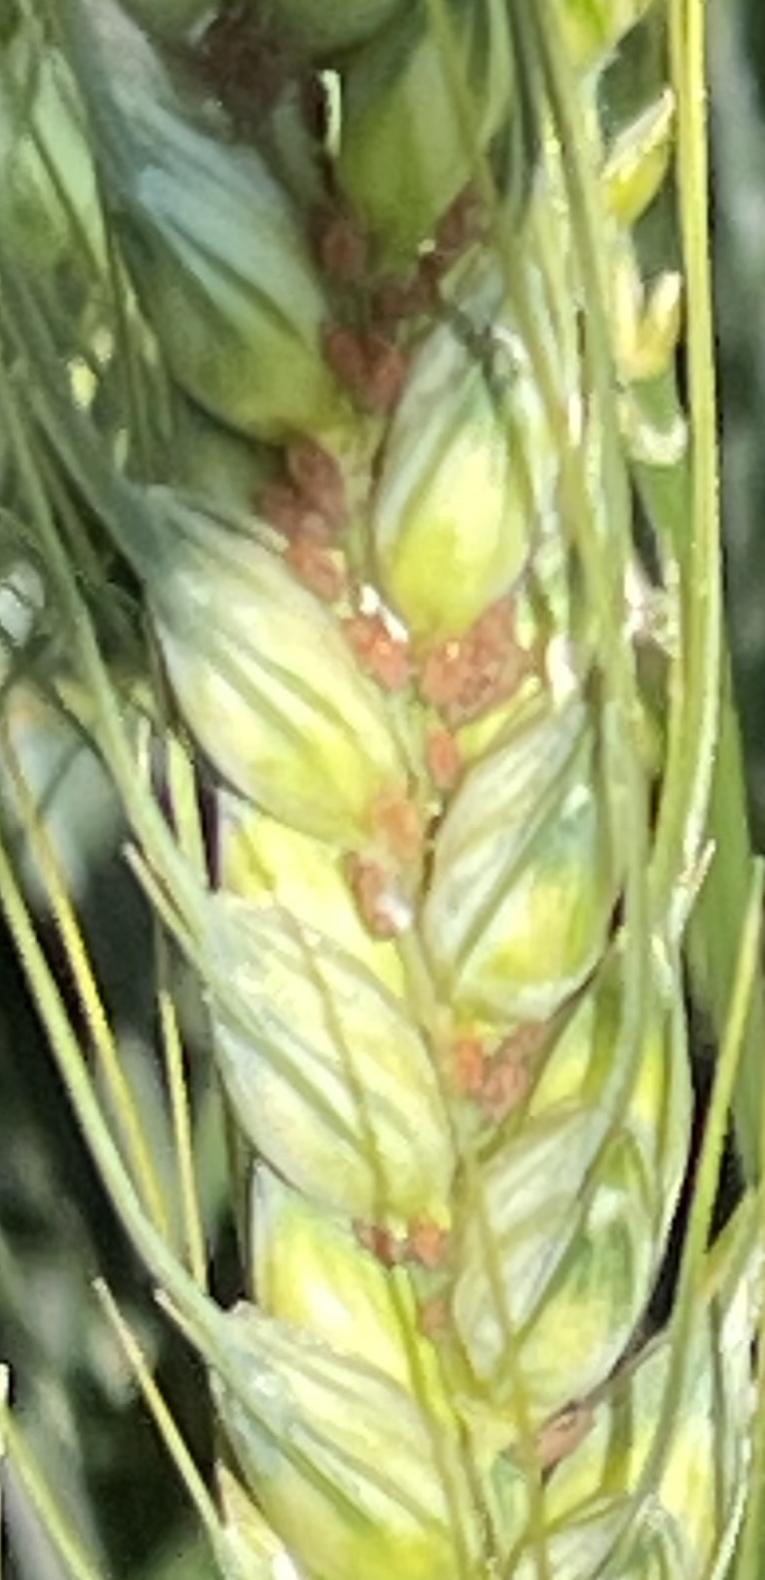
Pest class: english_grain_aphid